New Orleans Outfall Canals

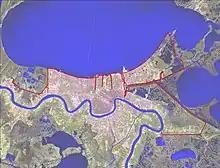
The Lake Pontchartrain & Vicinity system, which includes much of southeast Louisiana.

As part of the authorization, the New Orleans District of the U.S. Army Corps of Engineers examined the Lake Pontchartrain and Vicinity area of coastal Louisiana, which includes most of St. Bernard Parish, Orleans Parish east of the Mississippi River (including most of the City of New Orleans), Jefferson Parish east of the Mississippi River and a small portion of St. Charles Parish east of the Mississippi River. The Lake Pontchartrain and Vicinity area encompasses one large natural drainage basin that today includes the Orleans Metro sub-basin.